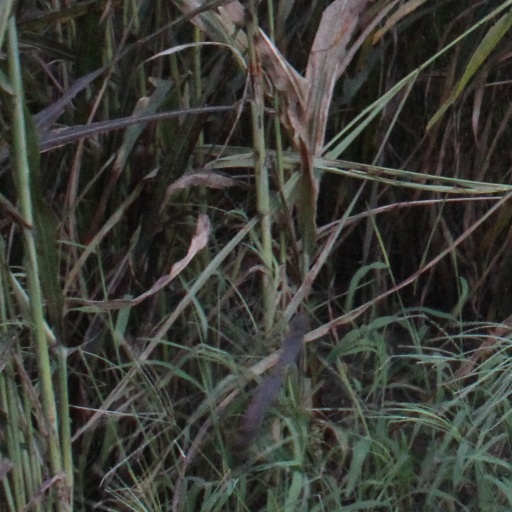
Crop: sorghum